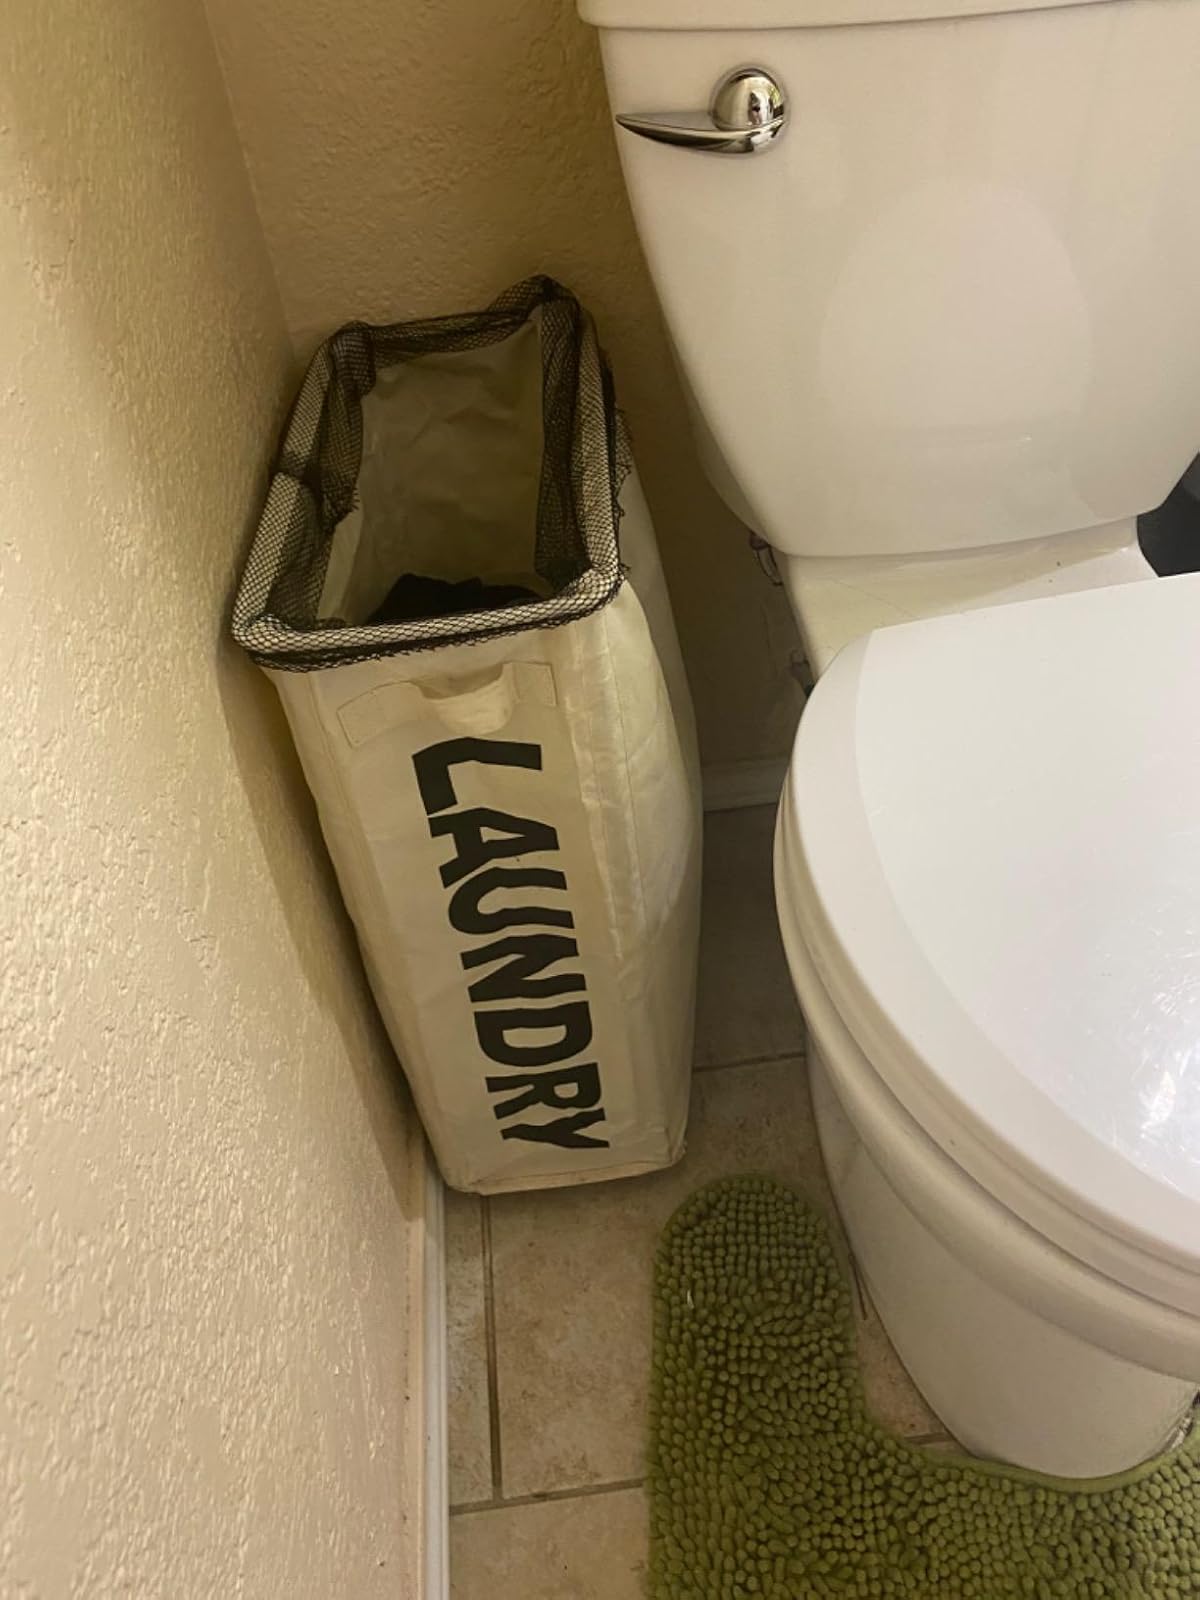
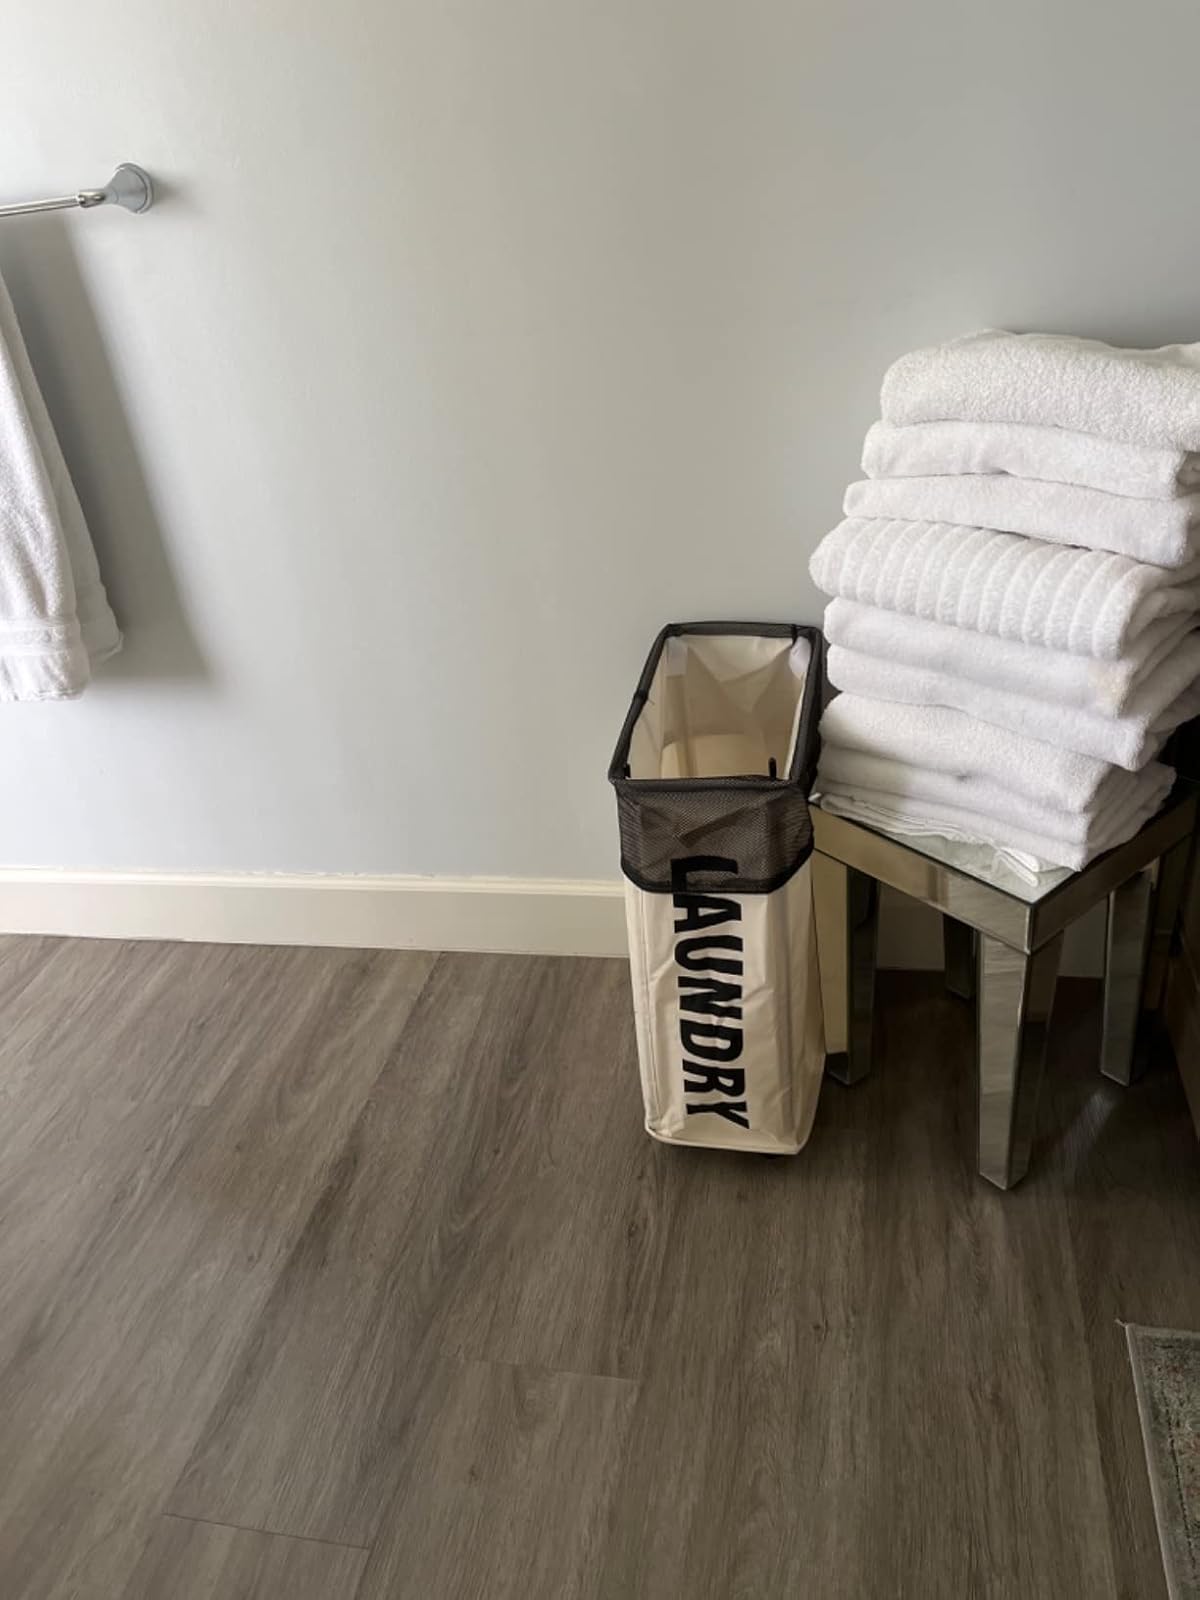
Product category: items_hamper
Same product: yes